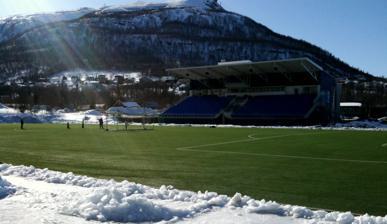
Building: TUIL Arena
Country: Norway
Year built: 1983
Tromsdalen Stadion Opened 1983 Tenants Tromsdalen UIL (1983–) TUIL Arena is an association football venue located in Tromsø , Norway , Opened in 1983, it is the home ground of Tromsdalen UIL , which plays in the First Division . The pitch is owned by the club and has artificial turf . It will [ needs update ] be superseded by TUIL Arena that is planned to open in 2010. The field has also been used by Tromsø IL for Premier League games. The attendance record is 3,200 people who attended a match between Tromsdalen and Bodø/Glimt in 1992. Located next to the stadium is an artificial long track speed skating oval also called Tromsdalen Kunstisbane. External links TUIL Arena - Nordic Stadiums References